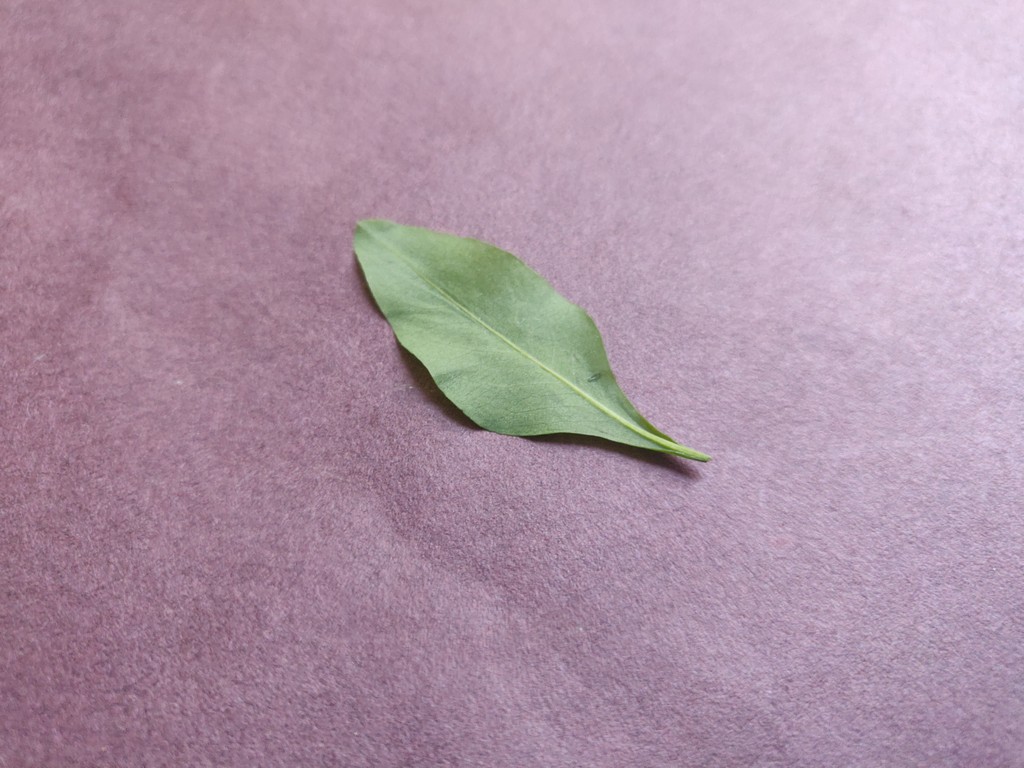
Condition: Healthy
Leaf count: single
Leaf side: back